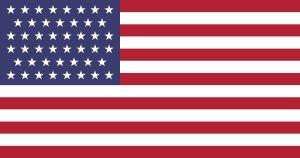
Cet article retrace la chronologie de l'évolution territoriale des États-Unis. Il liste les modifications géographiques intérieures et extérieures de ce pays.